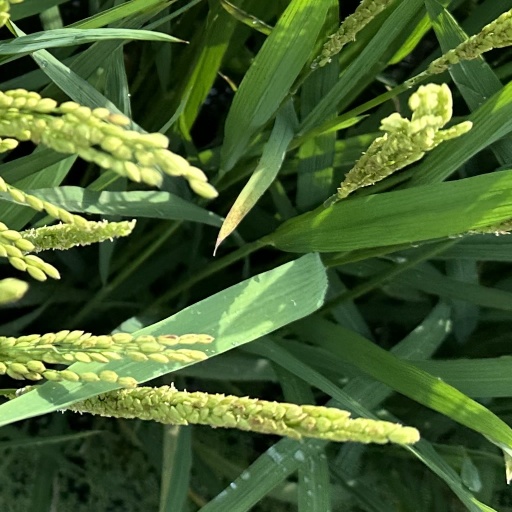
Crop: rice